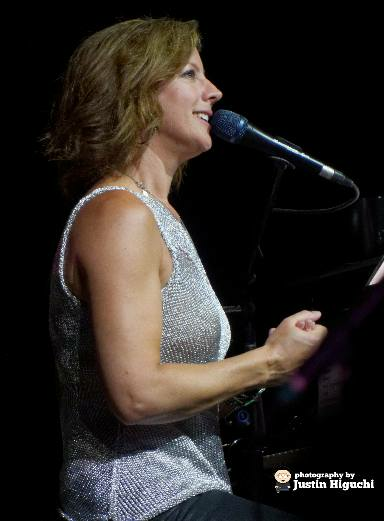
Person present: Yes